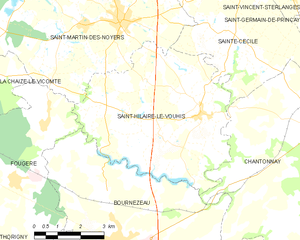
Carte des communes françaises Saint-Hilaire-le-Vouhis